Boston Vigilance Committee

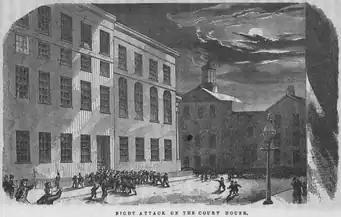
"Night Attack on the Court House", from "Anthony Burns: A History" by Charles E. Stevens

In 1850, Shadrach Minkins escaped from slavery in Virginia and made his way to Boston, where he found work as a waiter. One morning in February 1851 he was serving breakfast when he was arrested by federal marshals and taken away to the federal courthouse in Boston. The Boston Vigilance Committee hired a team of lawyers to defend Minkins, including Richard Henry Dana Jr., Ellis Gray Loring, Robert Morris, and Samuel E. Sewall. Members posted handbills warning abolitionists that slave catchers had been seen in Boston. Protesters thronged in front of the courthouse, calling for Minkins' release.